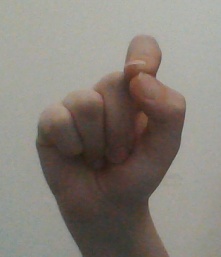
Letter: fa